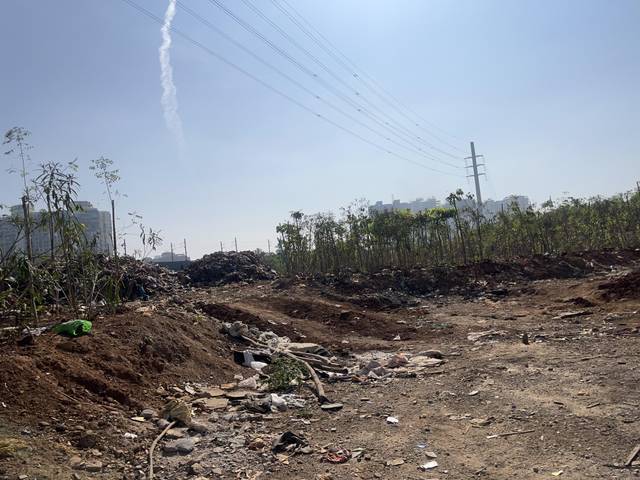
Region: India
Coordinates: 19.198, 72.83